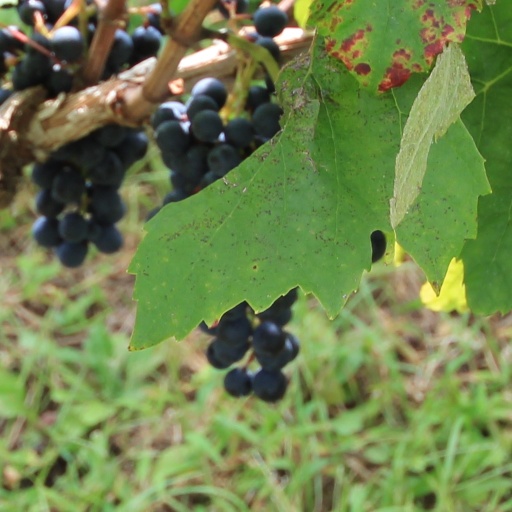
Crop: grape